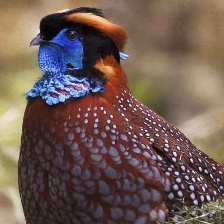
Species: CABOTS TRAGOPAN
Scientific name: TRAGOPAN CABOTI